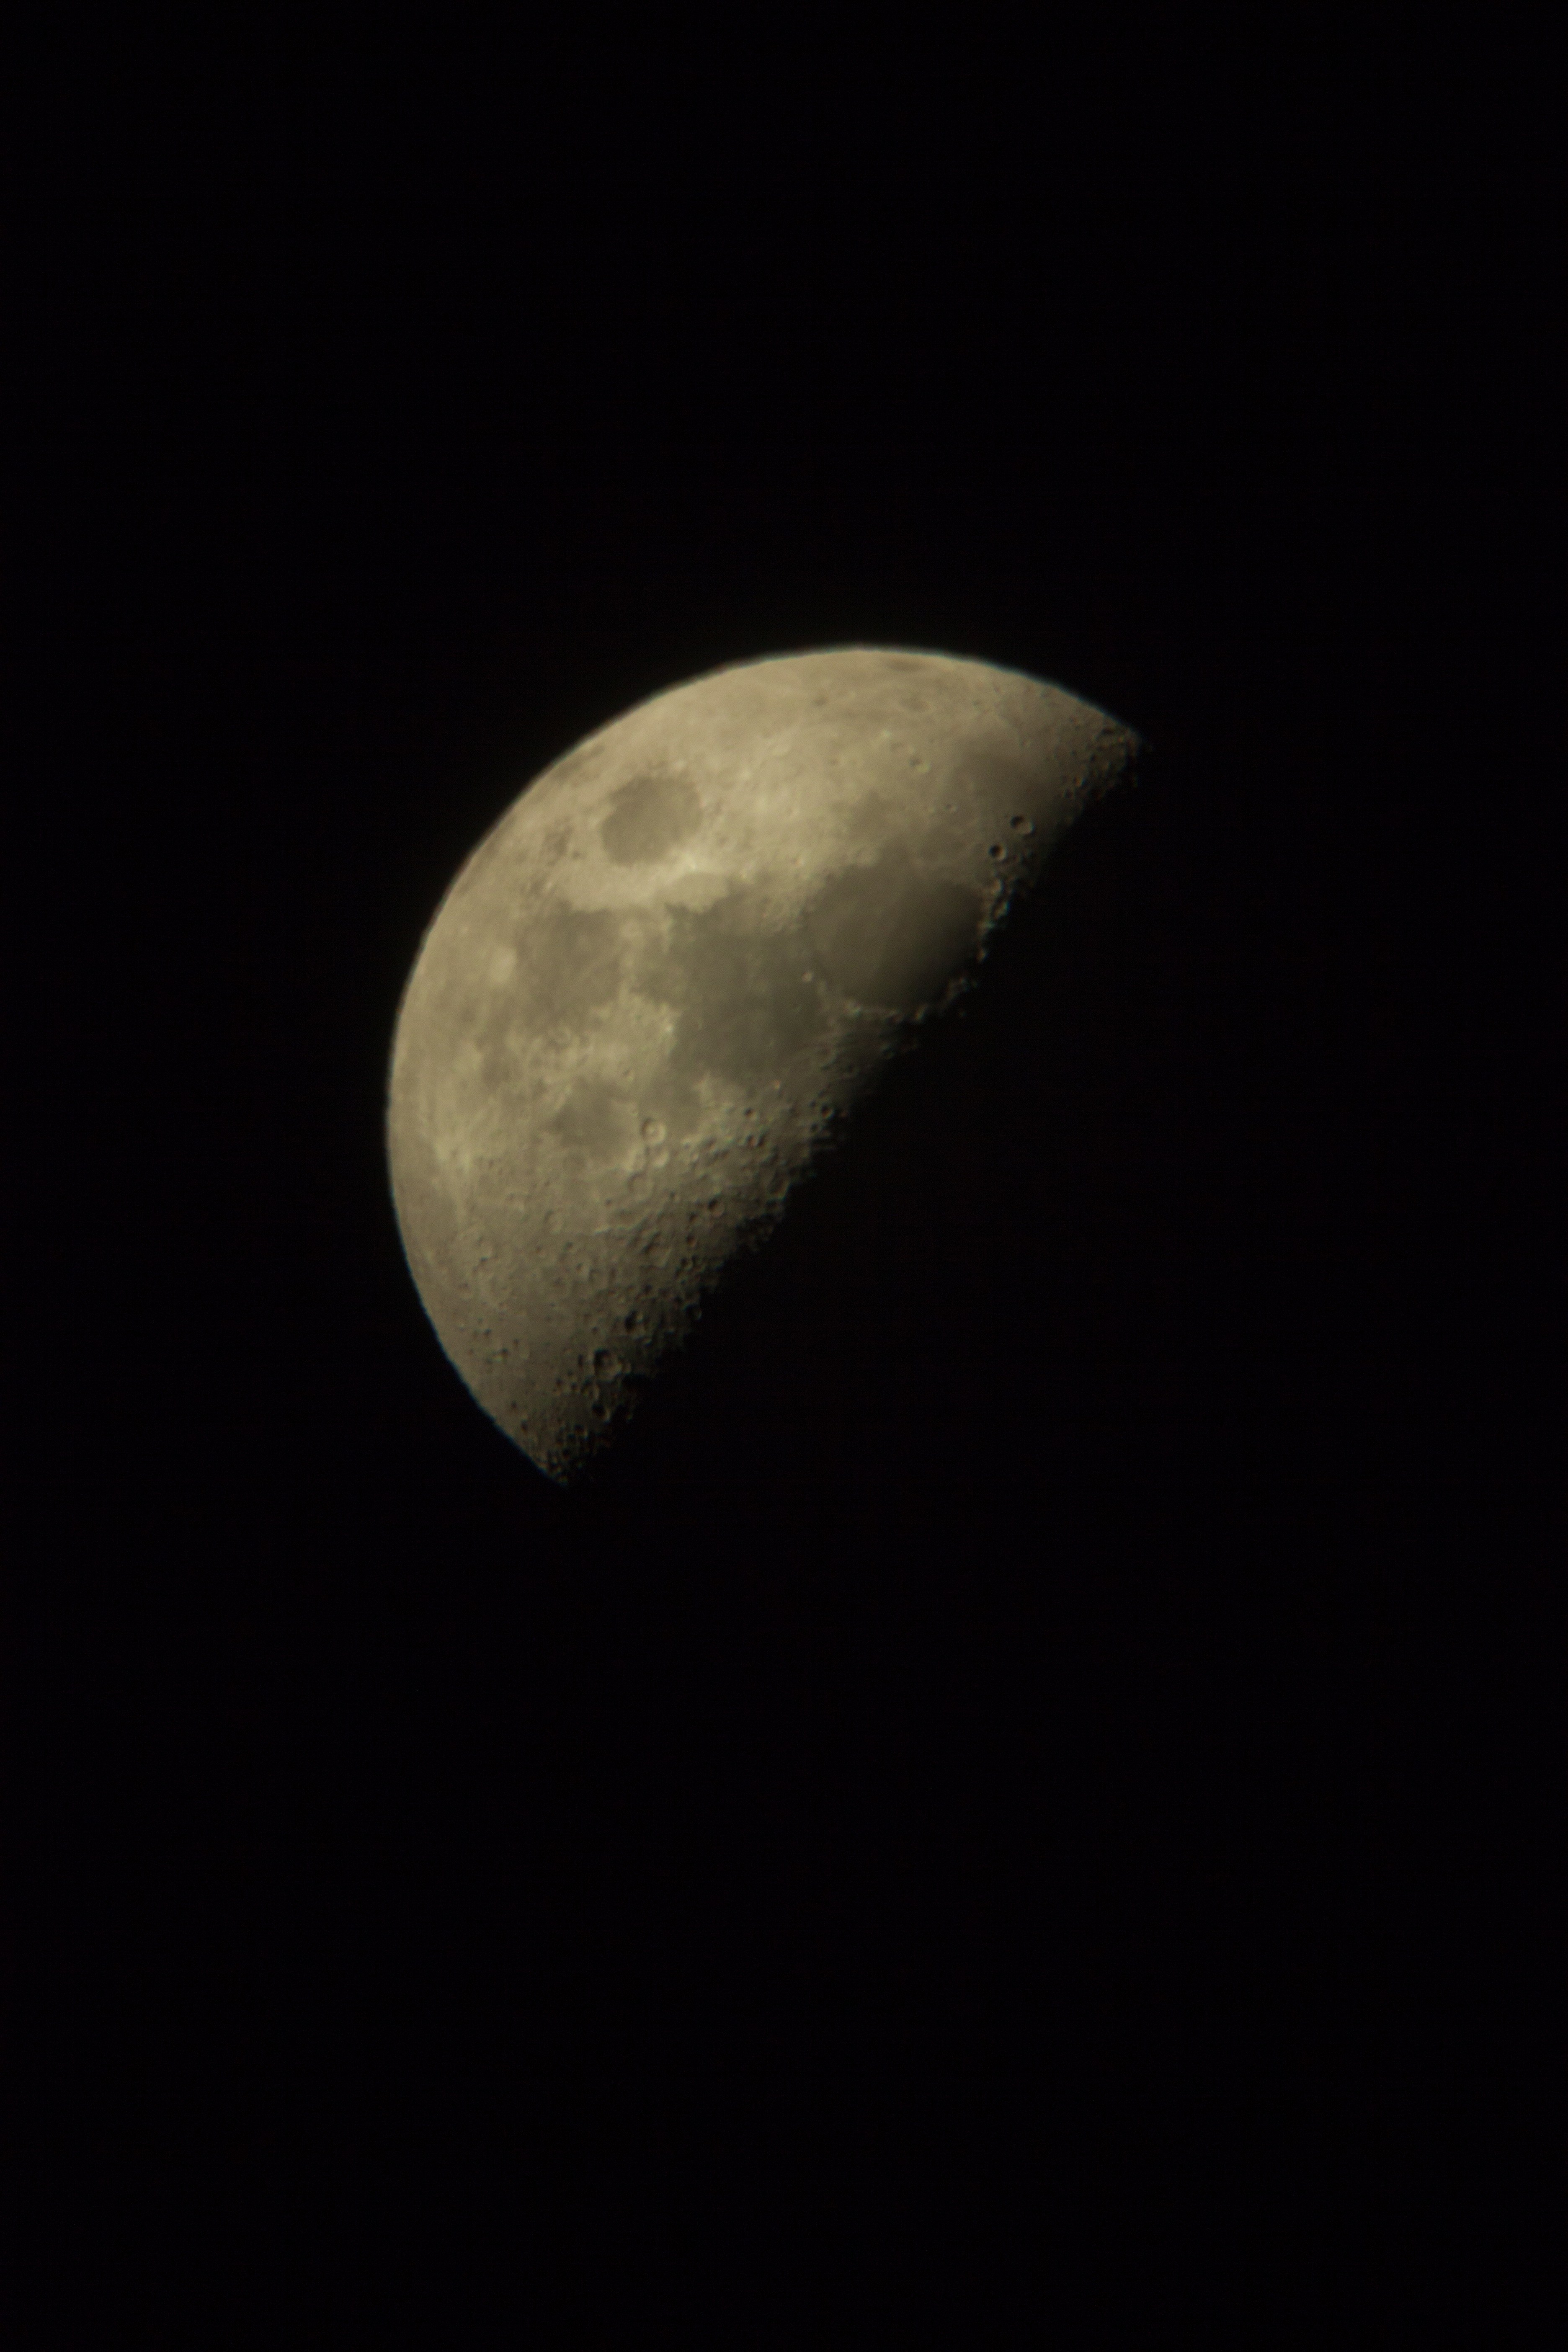
black and white, atmosphere, moon, moonlight, circle, astronomy, crescent, astronomical object